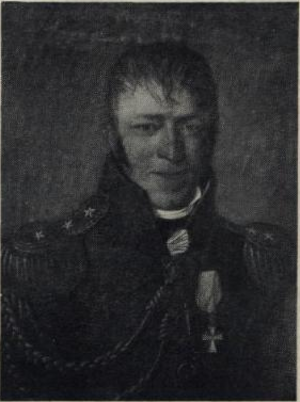
Georg Frederik von Krogh (1777-1826)
Georg Frederik von Krogh var en dansk-norsk officer og godsejer.